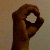
The image shows a hand gesture representing the letter 'O' in Indian Sign Language.